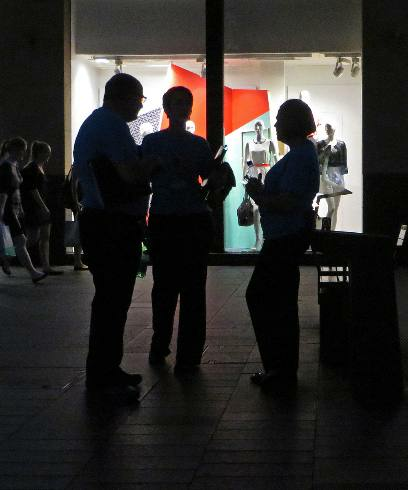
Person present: Yes